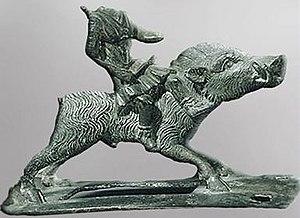
Enseigne militaire en bronze incomplète représentant Diane, son carquois, sa tunique retroussée, assise en amazone sur un sanglier mâle au galop, découverte dans le Jura, époque impériale romaine, 9,7 cm x 14,7 cm, Musée d'archéologie nationale de St Germain en Laye.
Dans la mythologie grecque, Potnia Therôn désigne une divinité archaïque de la religion minoenne ou mycénienne. Ses origines remontent aux temps préhistoriques en orient et ses caractéristiques ont été assimilées dans le polythéisme gréco-romain classique principalement par les déesses Artémis et Diane.